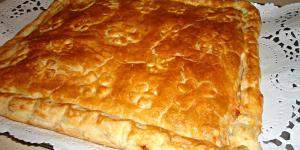
empanada de atun rapida con huevo